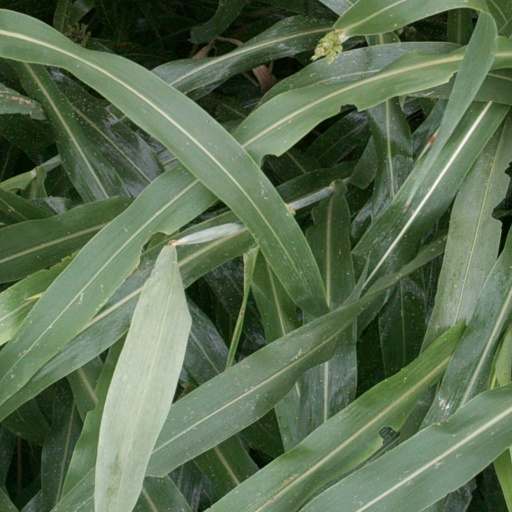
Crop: sorghum